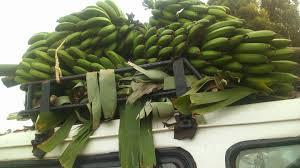
Ndizi mbichi za kijani zimepangwa juu ya gari jeupe zikiwa bado na majani makubwa ya mmea. Mizigo hio imefungwa kwa paa na ustadi ikionyesha maandalizi ya usafirishaji.